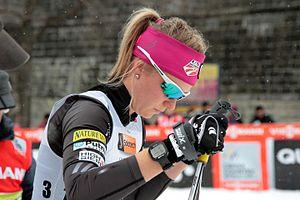
Sadie Bjornsen, Coupe du monde de ski de fond 2012, Québec, Canada
Sadie Maubet Bjornsen, née le 21 novembre 1989 à Omak, est une fondeuse américaine active depuis 2006. Elle obtient une médaille mondiale en obtenant le bronze lors des mondiaux 2017 sur le sprint par équipes, associée à Jessica Diggins.